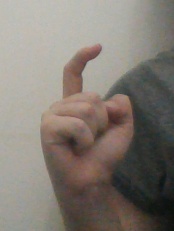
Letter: ra